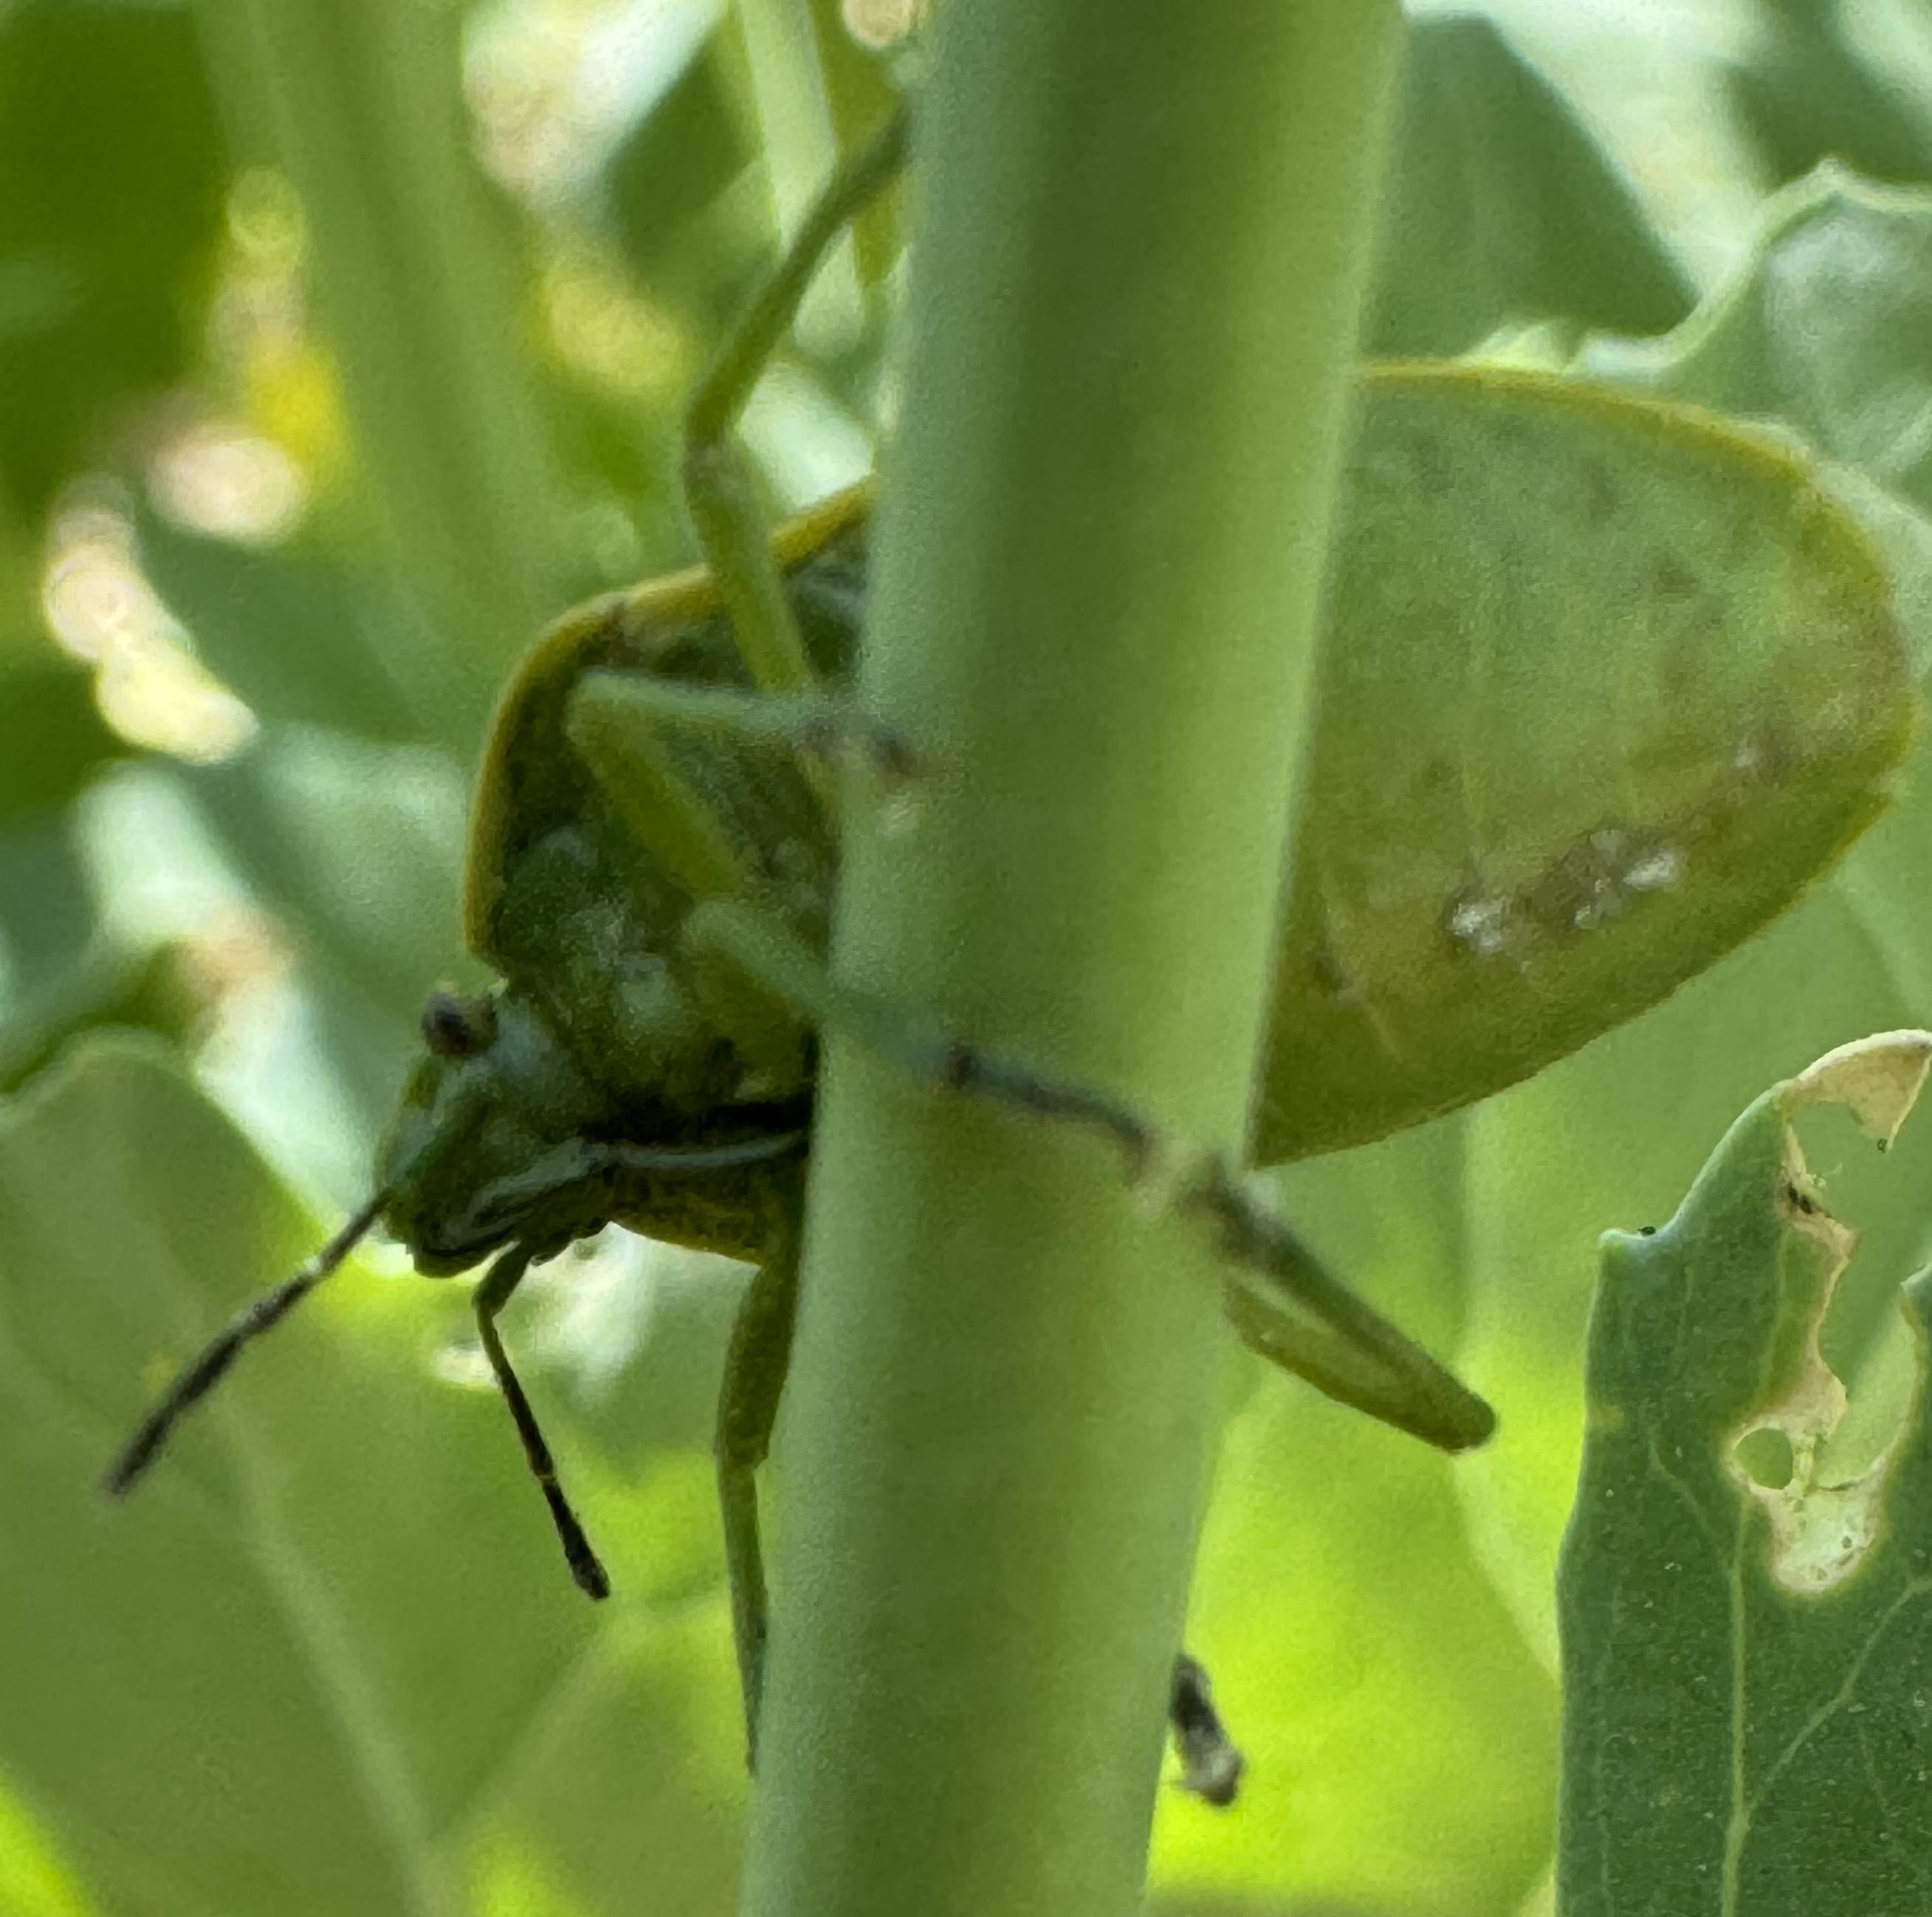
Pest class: stink_bug